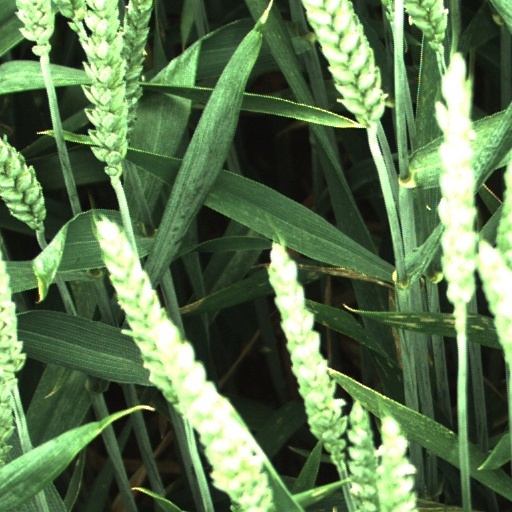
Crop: wheat